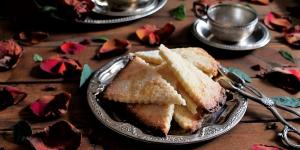
galletas de nata y mantequilla